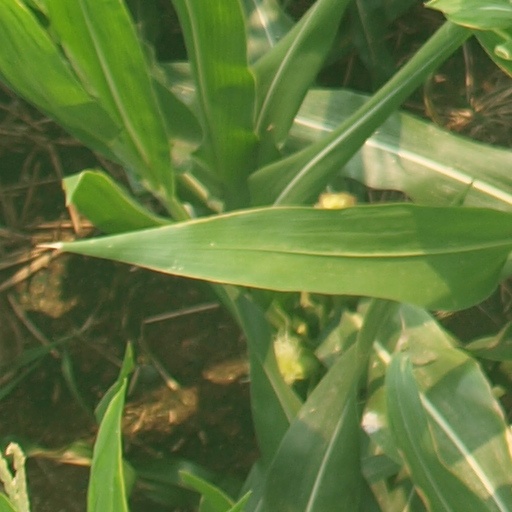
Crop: maize; corn